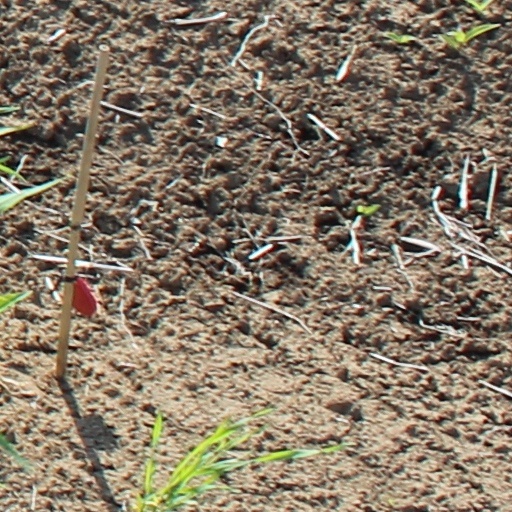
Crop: wheat